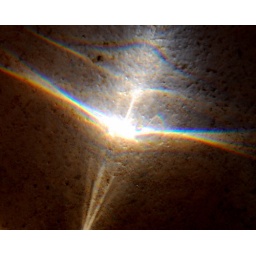
light through a glass of water / luce in un bicchiere d'acqua